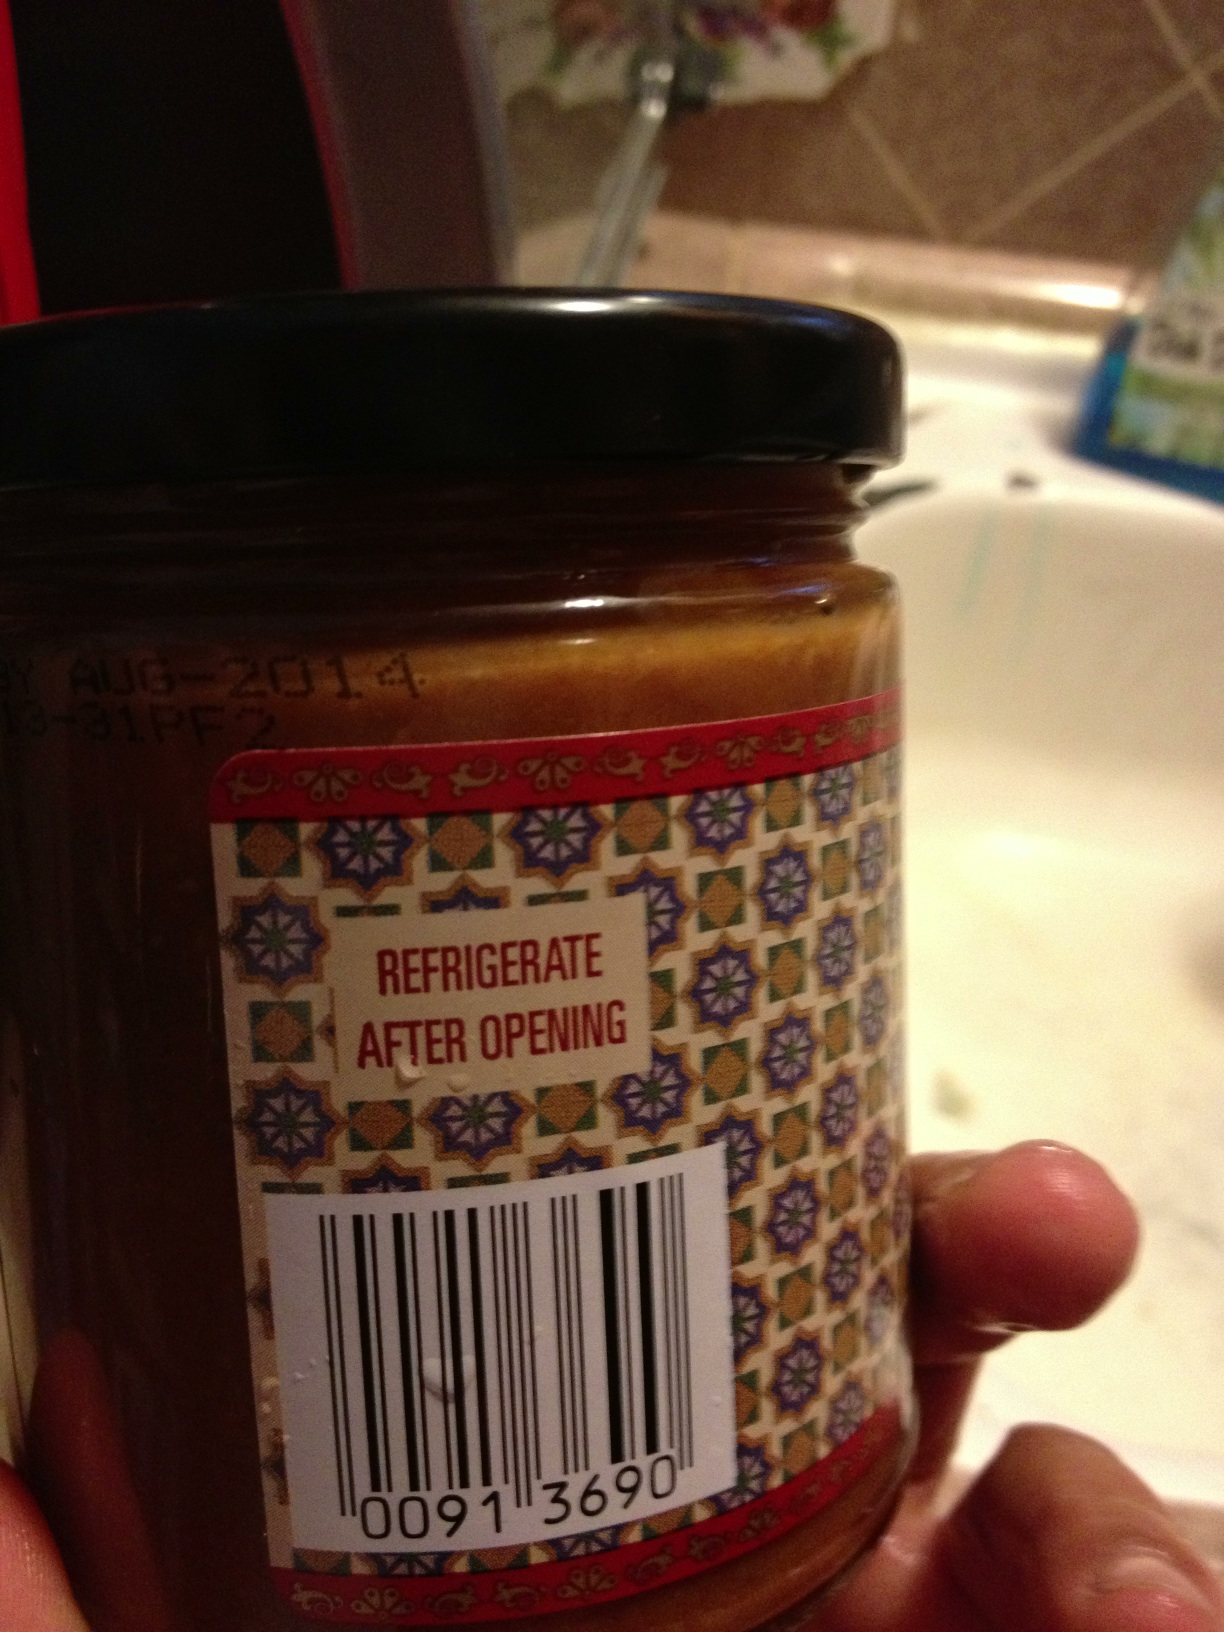Question: Can you tell me what kind of can this is?  Please. What's the name of the can?
Answer: unanswerable